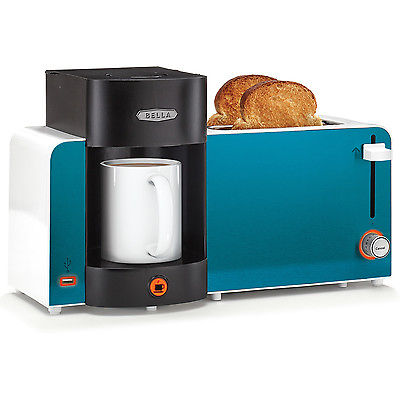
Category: coffee maker